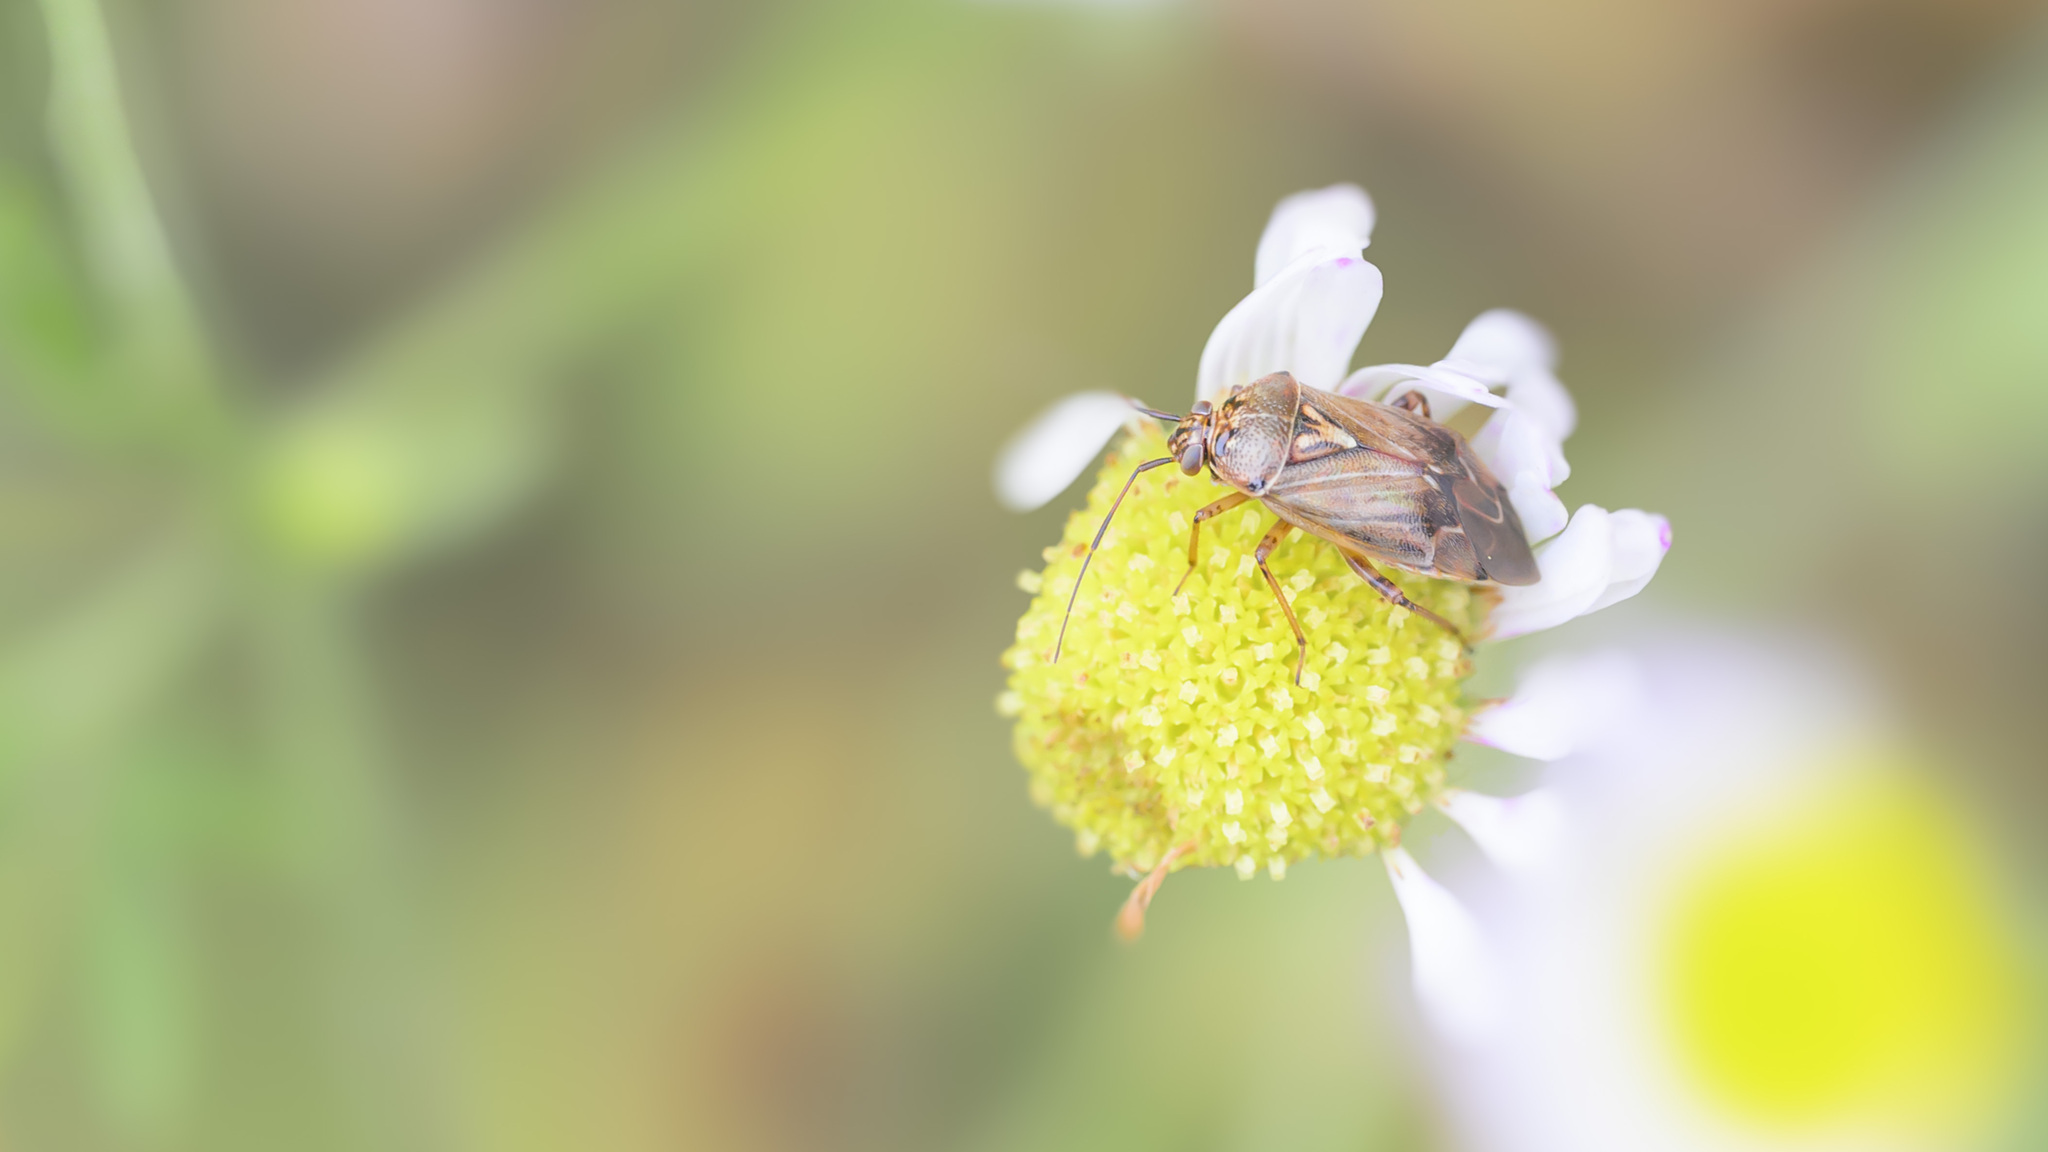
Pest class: lygus_bug